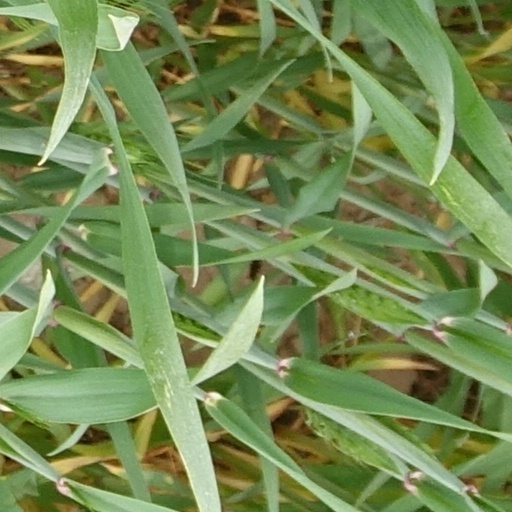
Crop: wheat